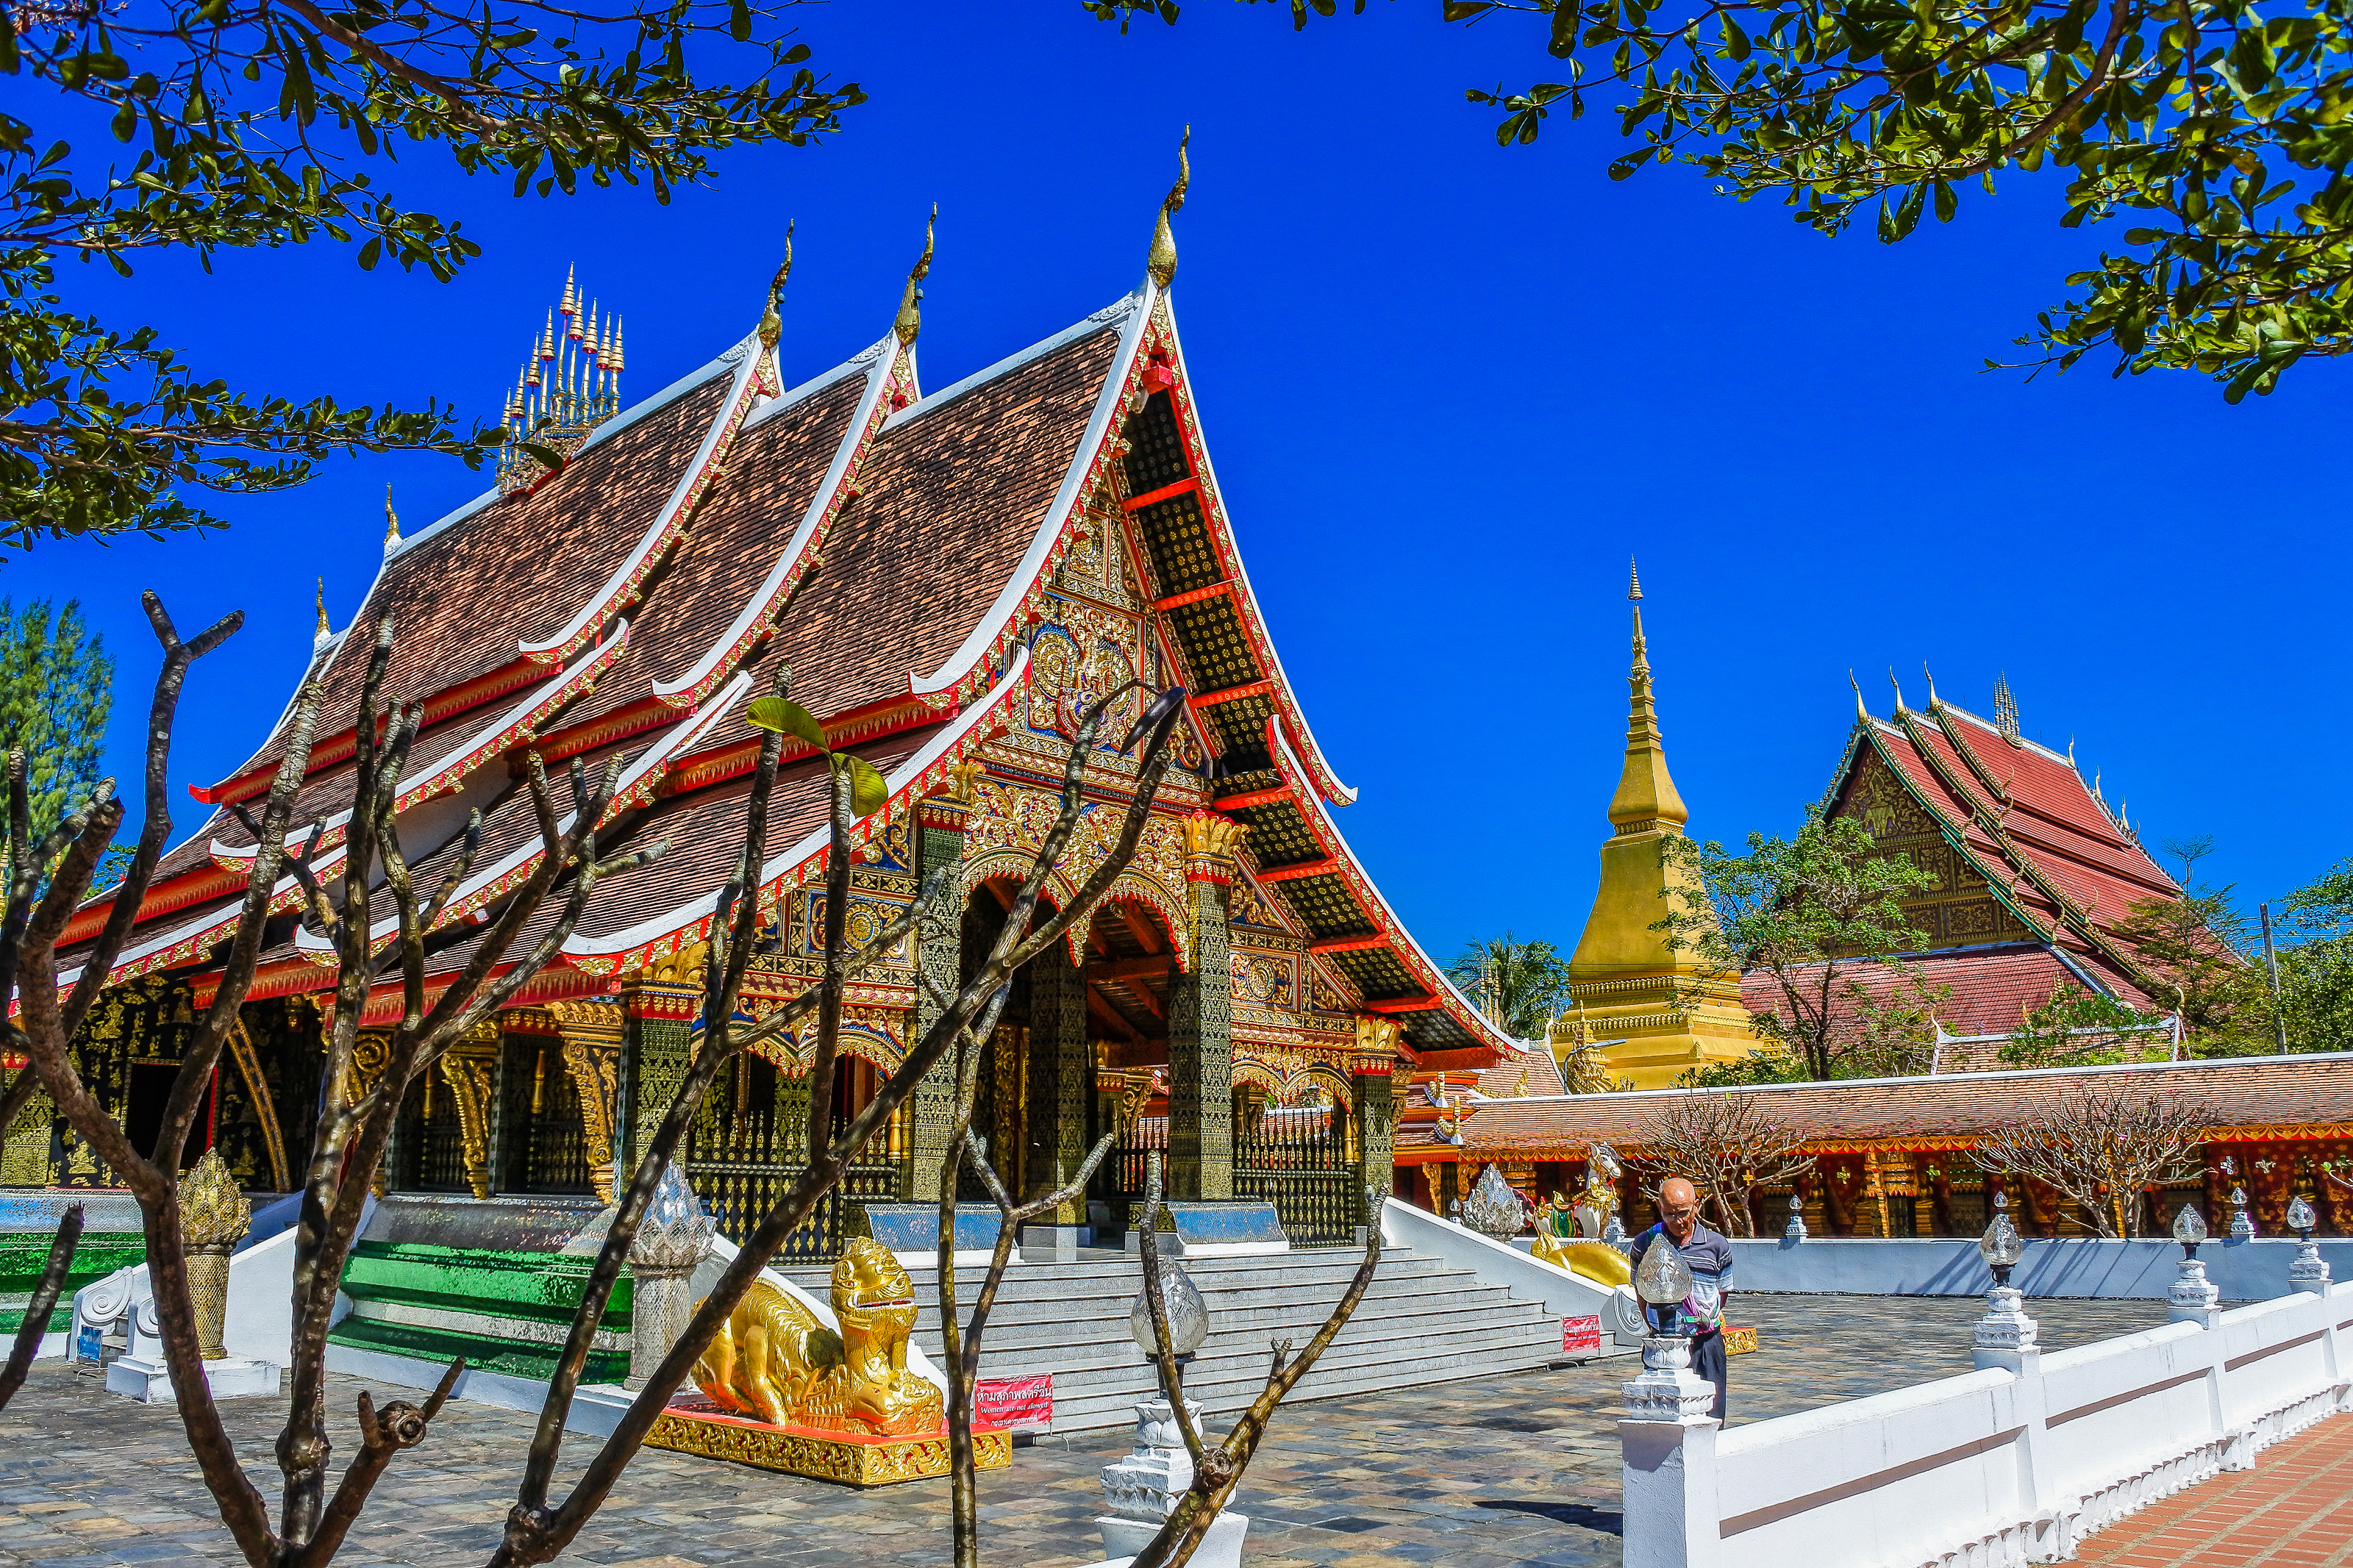
bright, kalasin, building, province, buddha, thailand, antique, place, landmark, wat wang kham, architecture, art, reflection, learn, old, wong, asia, asian, thai, buddha statue, wat, buddhism, ancient, people, religion, traditional, wang, culture, buddhist, khao, temple, kham, travel, southeast, place of worship, sky, chinese architecture, leisure, tourism, tree, shrine, tourist attraction, pagoda, historic site, vacation, monastery, plant, world, city